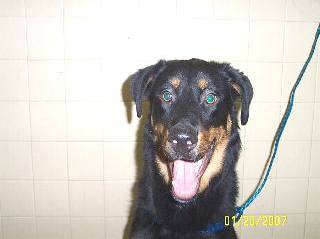
Label: dog